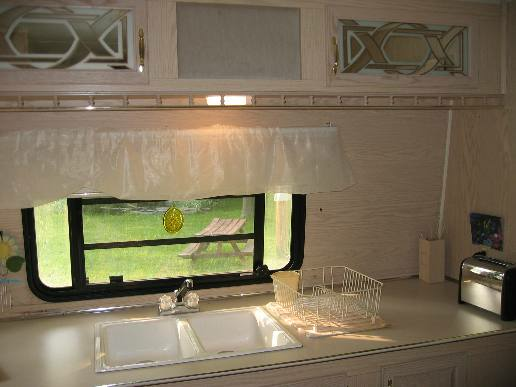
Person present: No